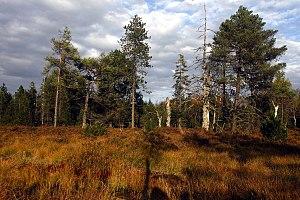
Pins à crochet dans la RNR de la Seigne des Barbouillons
Le pin mugo, pin mugho, pin couché, pin de montagnes, pin à crochets est une espèce de conifères de la famille des Pinaceae et du genre Pinus. De répartition orophyte centre et sud européenne, elle présente un important polymorphisme ayant fait l’objet d’une abondante littérature. Le pin mugo est fréquemment utilisé en horticulture.